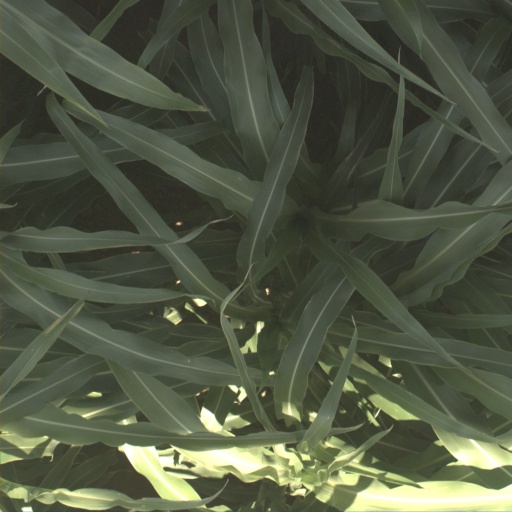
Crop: sorghum